Hellenistic philosophy

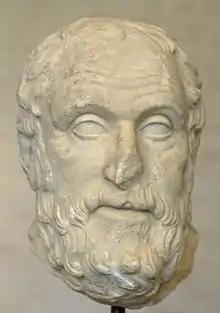
Carneades of Cyrene, the most important of the Academic skeptics

While the objective of the Pyrrhonists was the attainment of ataraxia, after Arcesilaus the Academics did not hold up ataraxia as the central objective. The Academics focused on criticizing the dogmas of other schools of philosophy, in particular of the dogmatism of the Stoics. They acknowledged some vestiges of a moral law within, at best but a plausible guide, the possession of which, however, formed the real distinction between the sage and the fool. Slight as the difference may appear between the positions of the Academics and the Pyrrhonists, a comparison of their lives leads to the conclusion that a practical philosophical moderation was the characteristic of the Academics whereas the objectives of the Pyrrhonists were more psychological.